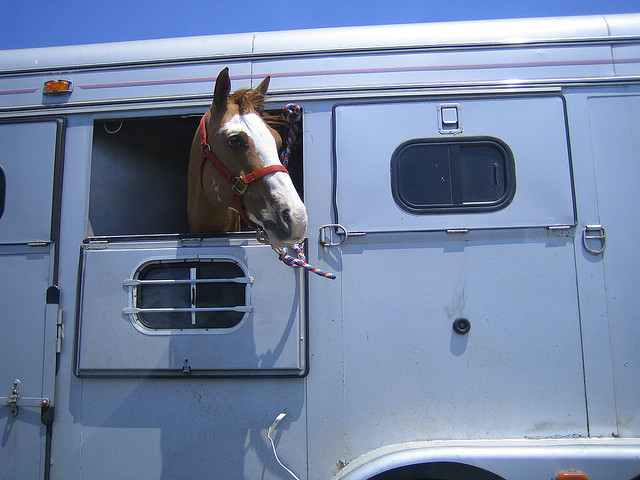
user: Given an image and a question. Answer the question in a short answer. Question: What is this animal being transported inside of? Short Answer:
assistant: trailer